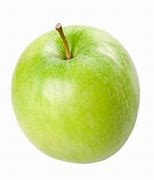
Label: apple